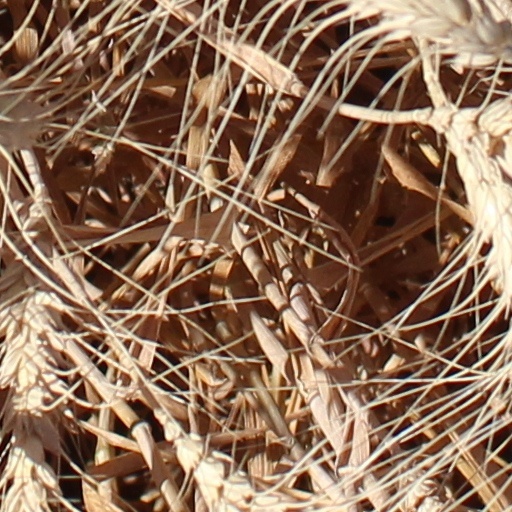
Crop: wheat